Ewelme

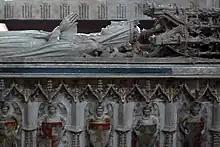
Tomb of Alice, Duchess of Suffolk.

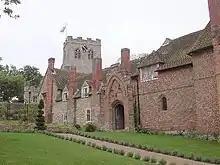
Ewelme almshouses

Thomas Chaucer, who died in 1434, his wife Matilda, and their daughter, Alice de la Pole, Duchess of Suffolk, are buried in the Church of England parish church of Saint Mary the Virgin adjoining the almshouses. The tomb chest of Thomas and that of his wife Matilda Burghersh are topped with memorial brasses showing him in plate armour and her in mantle, veil and wimple with their respective crests (his a unicorn and hers a lion) at their feet.